Madal

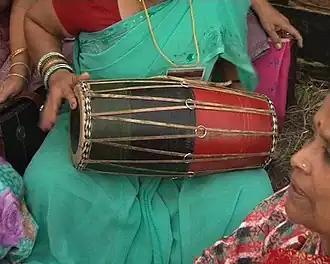
Madal

Modern drums and the Madal/Kham are percussion instruments at their core. They belong to the same family of musical instruments as membranophones since they generate sound by striking or beating their surfaces.